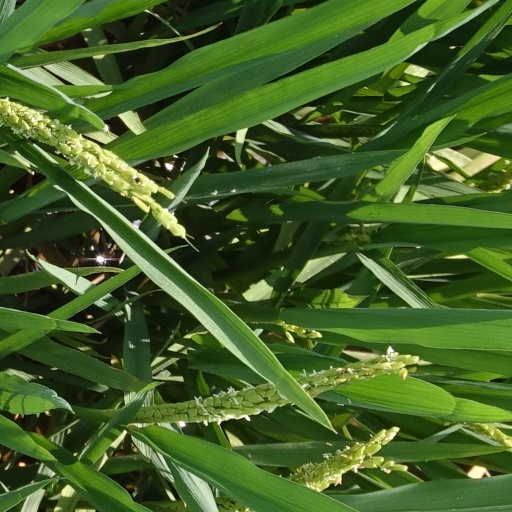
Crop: rice